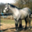
Label: horse